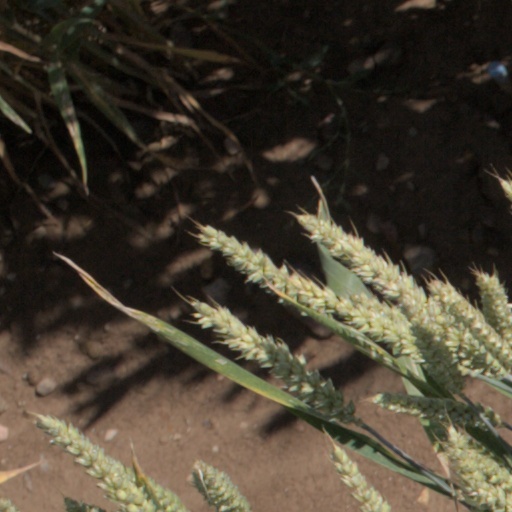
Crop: wheat